Kulungugu bomb attack

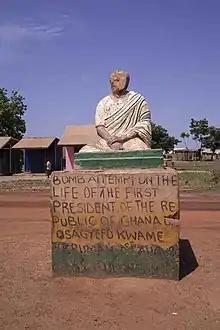
The statue is the place where Ghana's First President Osagyefo Kwame Nkrumah was attacked on 1 August 1962". The statue is on the exact point where the bomb attack happened.

The Kulungugu bomb attack was a failed assassination attempt on Kwame Nkrumah, the President of Ghana.